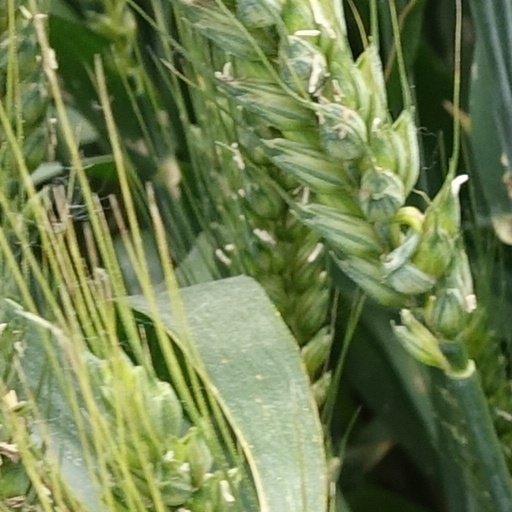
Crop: wheat